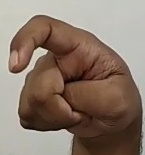
ASL sign: X